Bengt Holmström

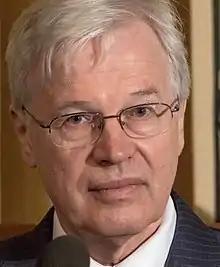
Holmström in 2016

Bengt Robert Holmström (born 18 April 1949) is a Finnish economist who is currently Paul A. Samuelson Professor of Economics (Emeritus) at the Massachusetts Institute of Technology. Together with Oliver Hart, he received the Central Bank of Sweden Nobel Memorial Prize in Economic Sciences in 2016.